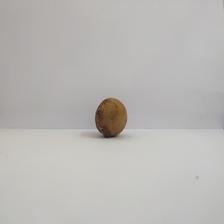
Size: Spoiled